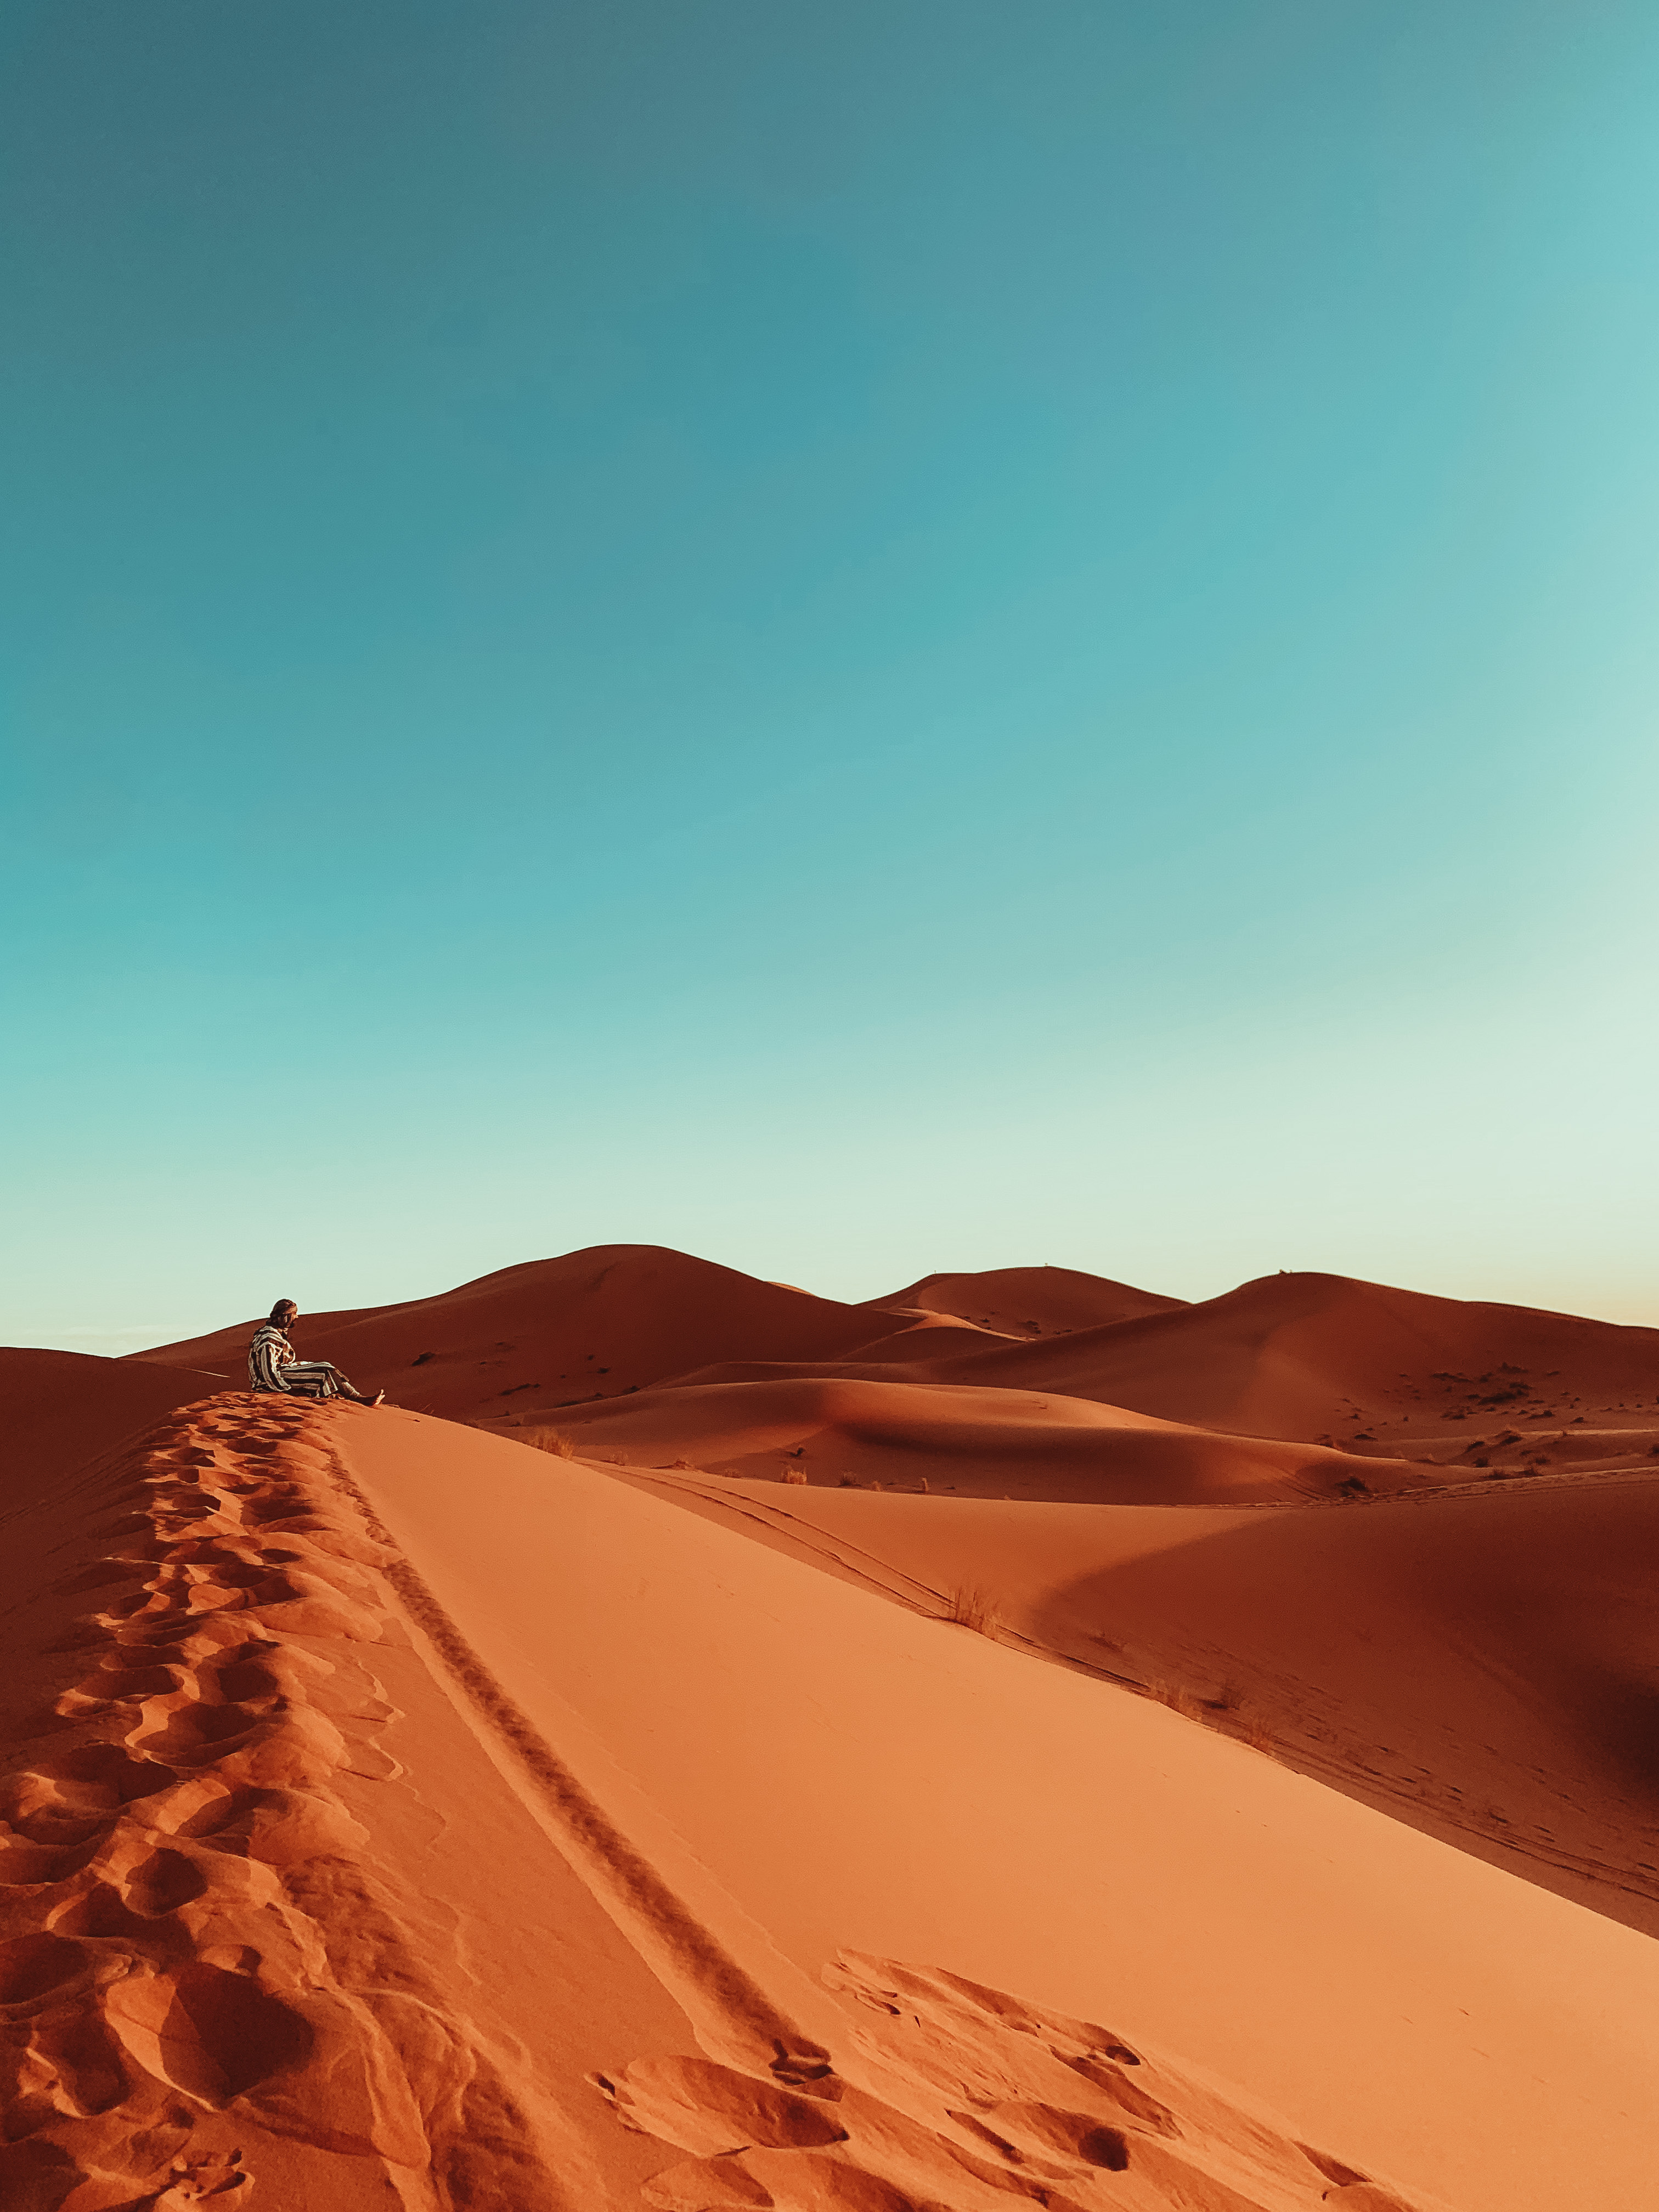
brown, natural environment, sand, erg, dune, aeolian landform, landscape, desert, horizon, slope, ecoregion, singing sand, geology, tan, sunlight, sahara, terrain, beige, blowout, shadow, building material, heat